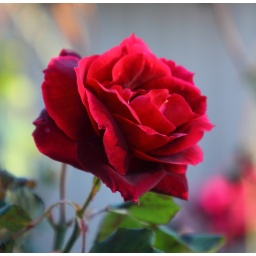
There are three rose trees in the front of my home. This red tree is one of them.